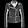
Label: Coat